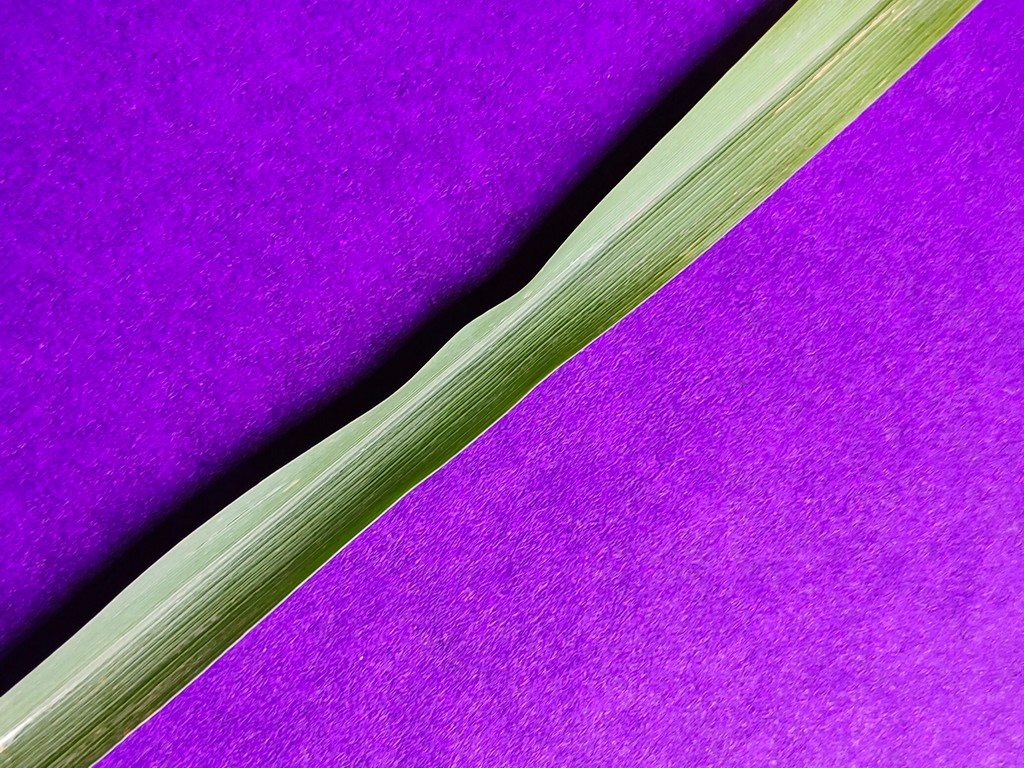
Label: Unhealthy